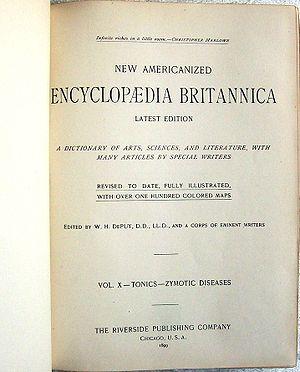
L'Encyclopædia Britannica est une encyclopédie généraliste de langue anglaise publiée par Encyclopædia Britannica, Inc., une société privée basée à Chicago. Ses articles ciblent un public adulte et instruit, et sont écrits par un personnel d'environ 100 rédacteurs à plein temps et plus de 4 000 contributeurs experts. La Britannica est reconnue comme l'encyclopédie la plus universitaire.